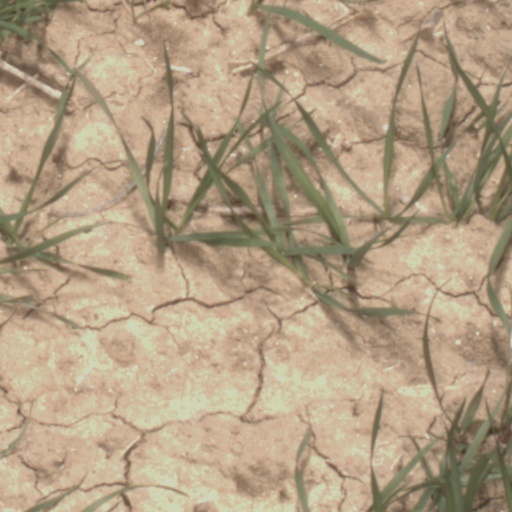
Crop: wheat